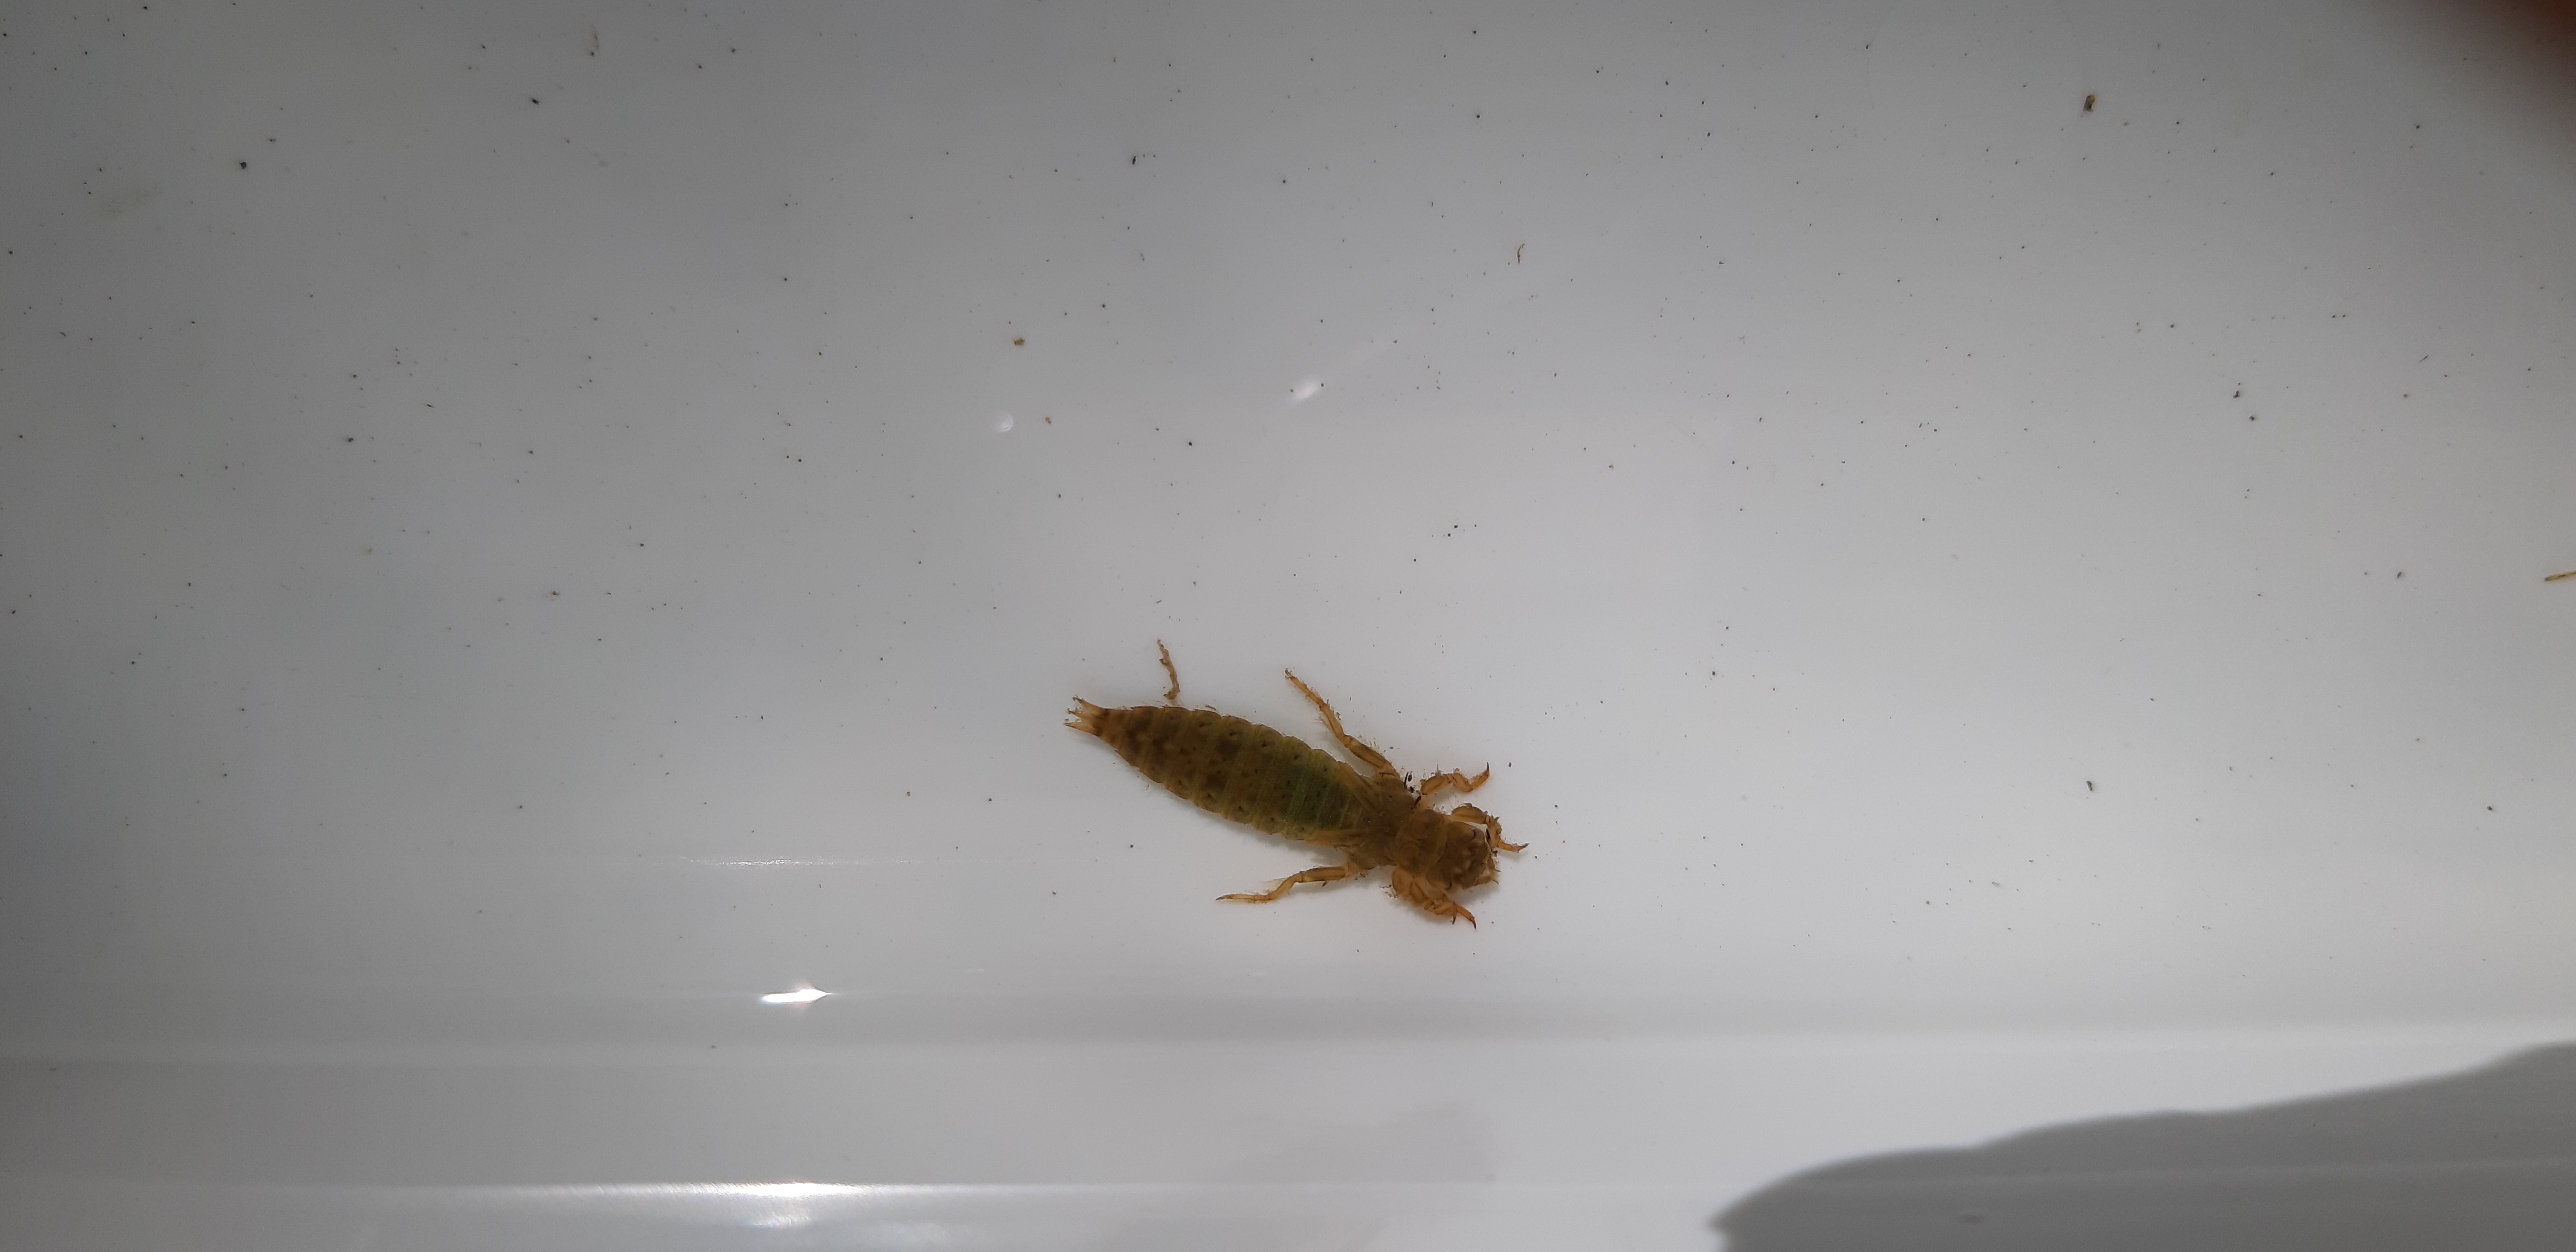
Macroinvertebrate group: dragonflies